Frank B. Kellogg

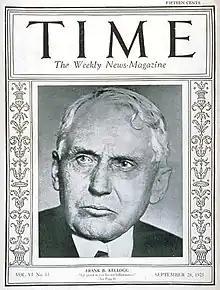
"Time" cover, September 28, 1925

In 1924, he was appointed by President Calvin Coolidge as Ambassador Extraordinary and Plenipotentiary to Great Britain, serving from January 14, 1924, to February 10, 1925. He succeeded George Brinton McClellan Harvey who served under Warren G. Harding and was succeeded by Alanson B. Houghton so that Kellogg could assume the role of Secretary of State.